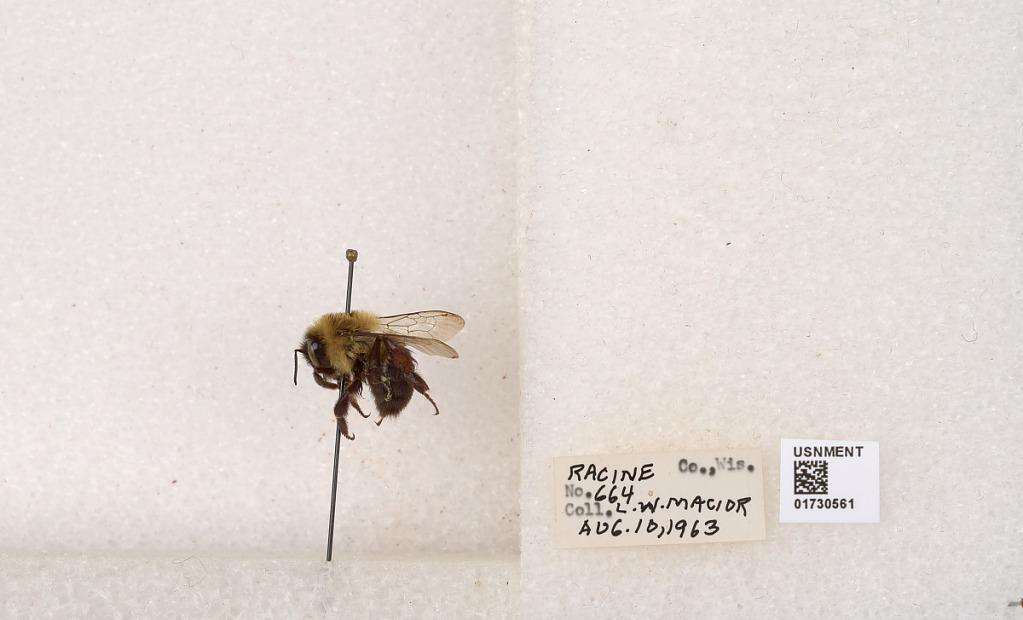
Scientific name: Bombus impatiens Cresson
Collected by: L. Macior
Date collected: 1963-8-10
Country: United States
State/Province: Wisconsin
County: Racine
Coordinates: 42.7299, -87.8123